Hermann–Grima House

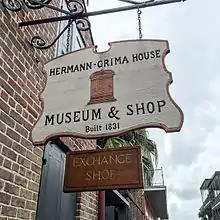
Entrance sign

William Brand designed and built the house in the Federal or Georgian style. This was not a commonly used style in early 19th-century New Orleans. It features a symmetrical facade, an ornate doorway, and a wide central hall, but it is not purely Federal.